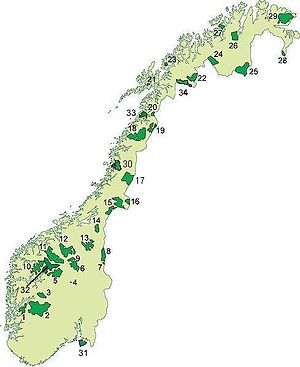
Sjunkhatten nationalpark
Sjunkhatten nationalpark - Kort over nationalparker i Norge.  Denne er nr 33 på kortet
Sjunkhatten nationalpark er en nationalpark som ligger i et kuperet fjeld- og dalområde i Nordland fylke i Norge; nord for Bodø og sydvest for Sørfolda-fjorden. Parken blev oprettet i 2010, for at «tage vare på et stort, sammenhængende og vildmarkspræget naturområde som indeholder særegne, repræsentative økosystemer og landskaber, og som er uden større indgreb». Den dækker et område på 417,5 km².